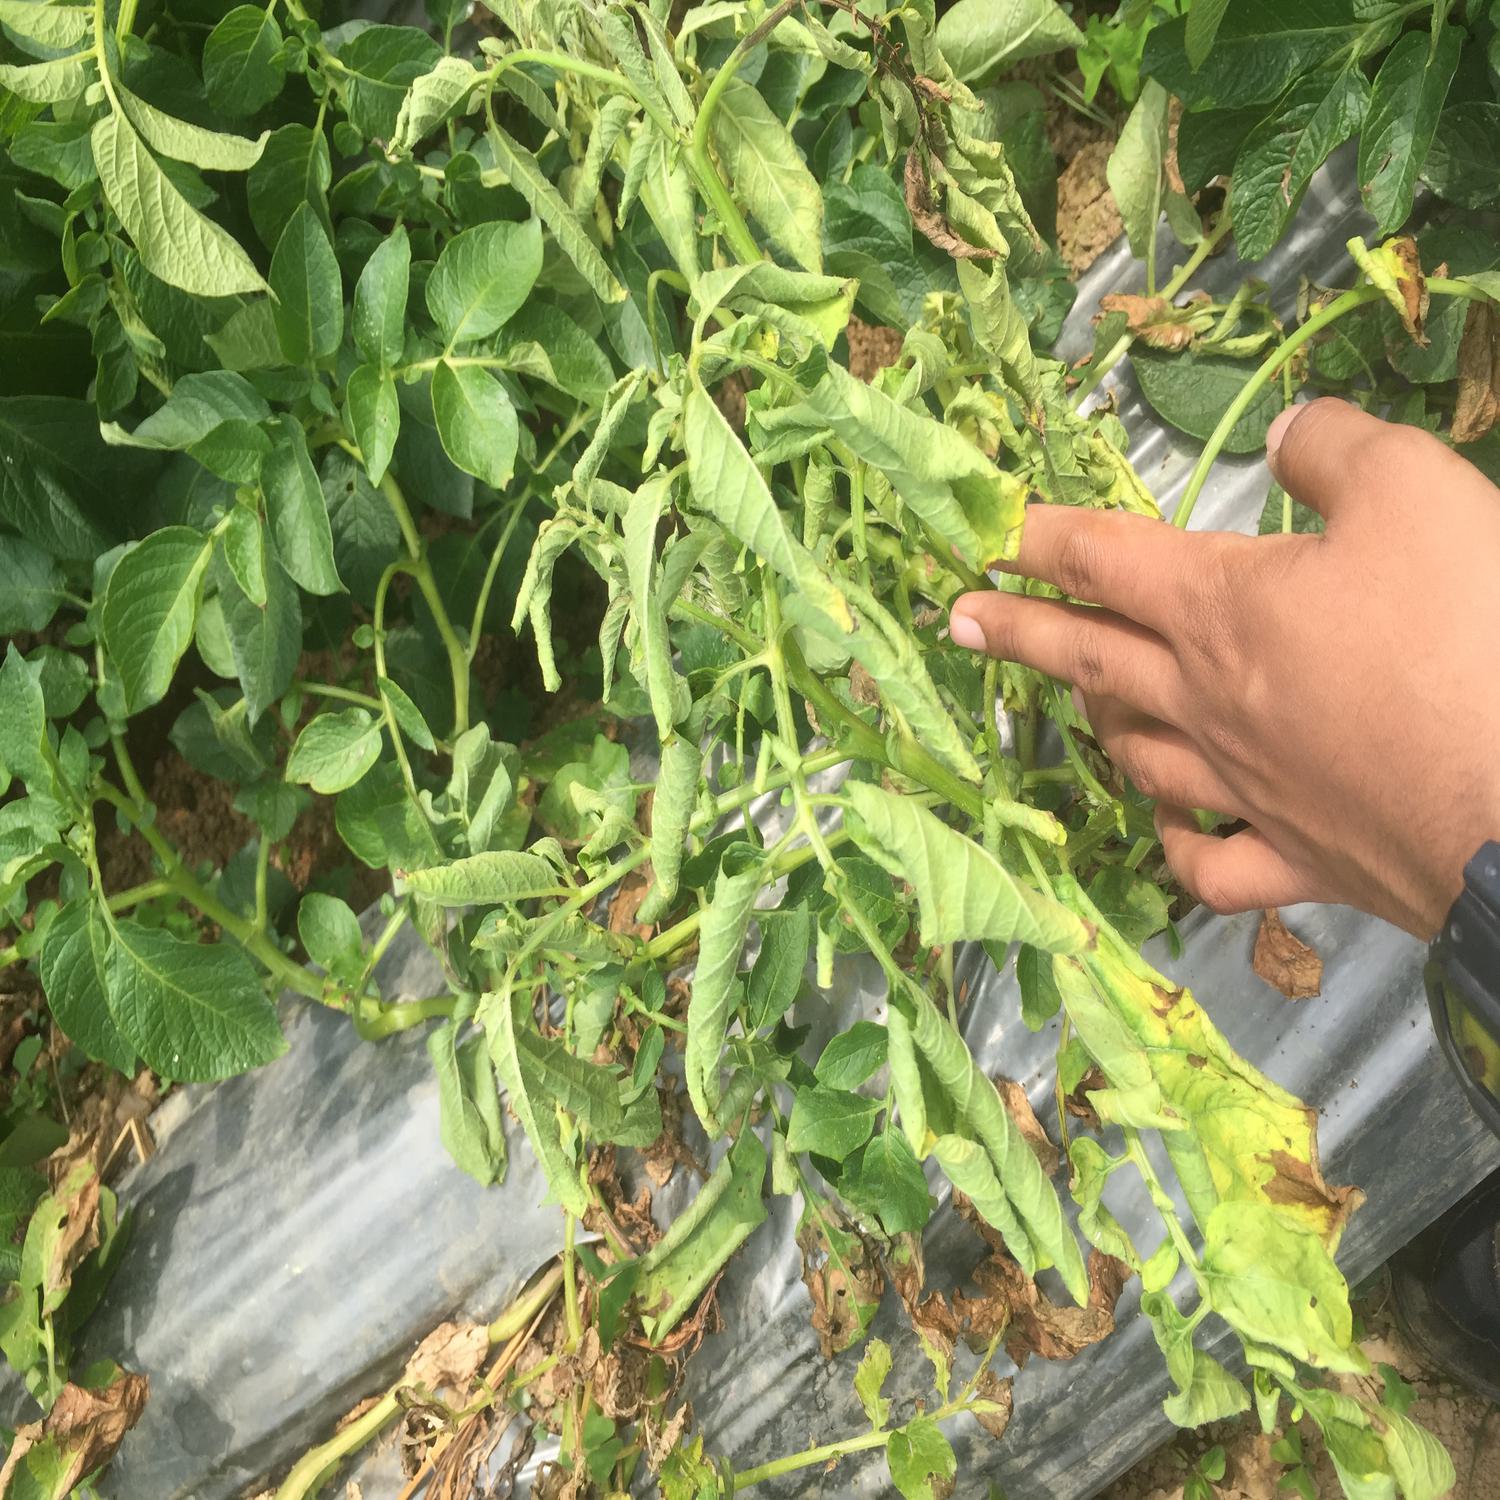
Label: Bacteria